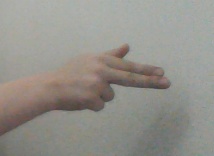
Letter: ghain